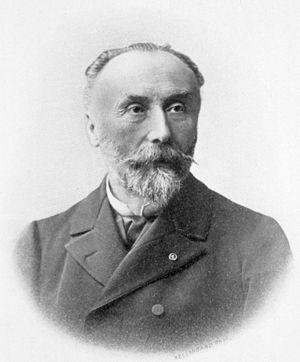
Louis Charles Émile Lortet, né à Oullins le 22 août 1836, décédé à Lyon le 26 décembre 1909, est un médecin, botaniste, zoologiste, paléontologue, égyptologue et anthropologue français.